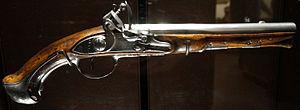
Arme du Régiment_Carabiners_de_Monsieur.
Le régiment des carabiniers de Monsieur est un régiment de cavalerie du Royaume de France créé en 1693.